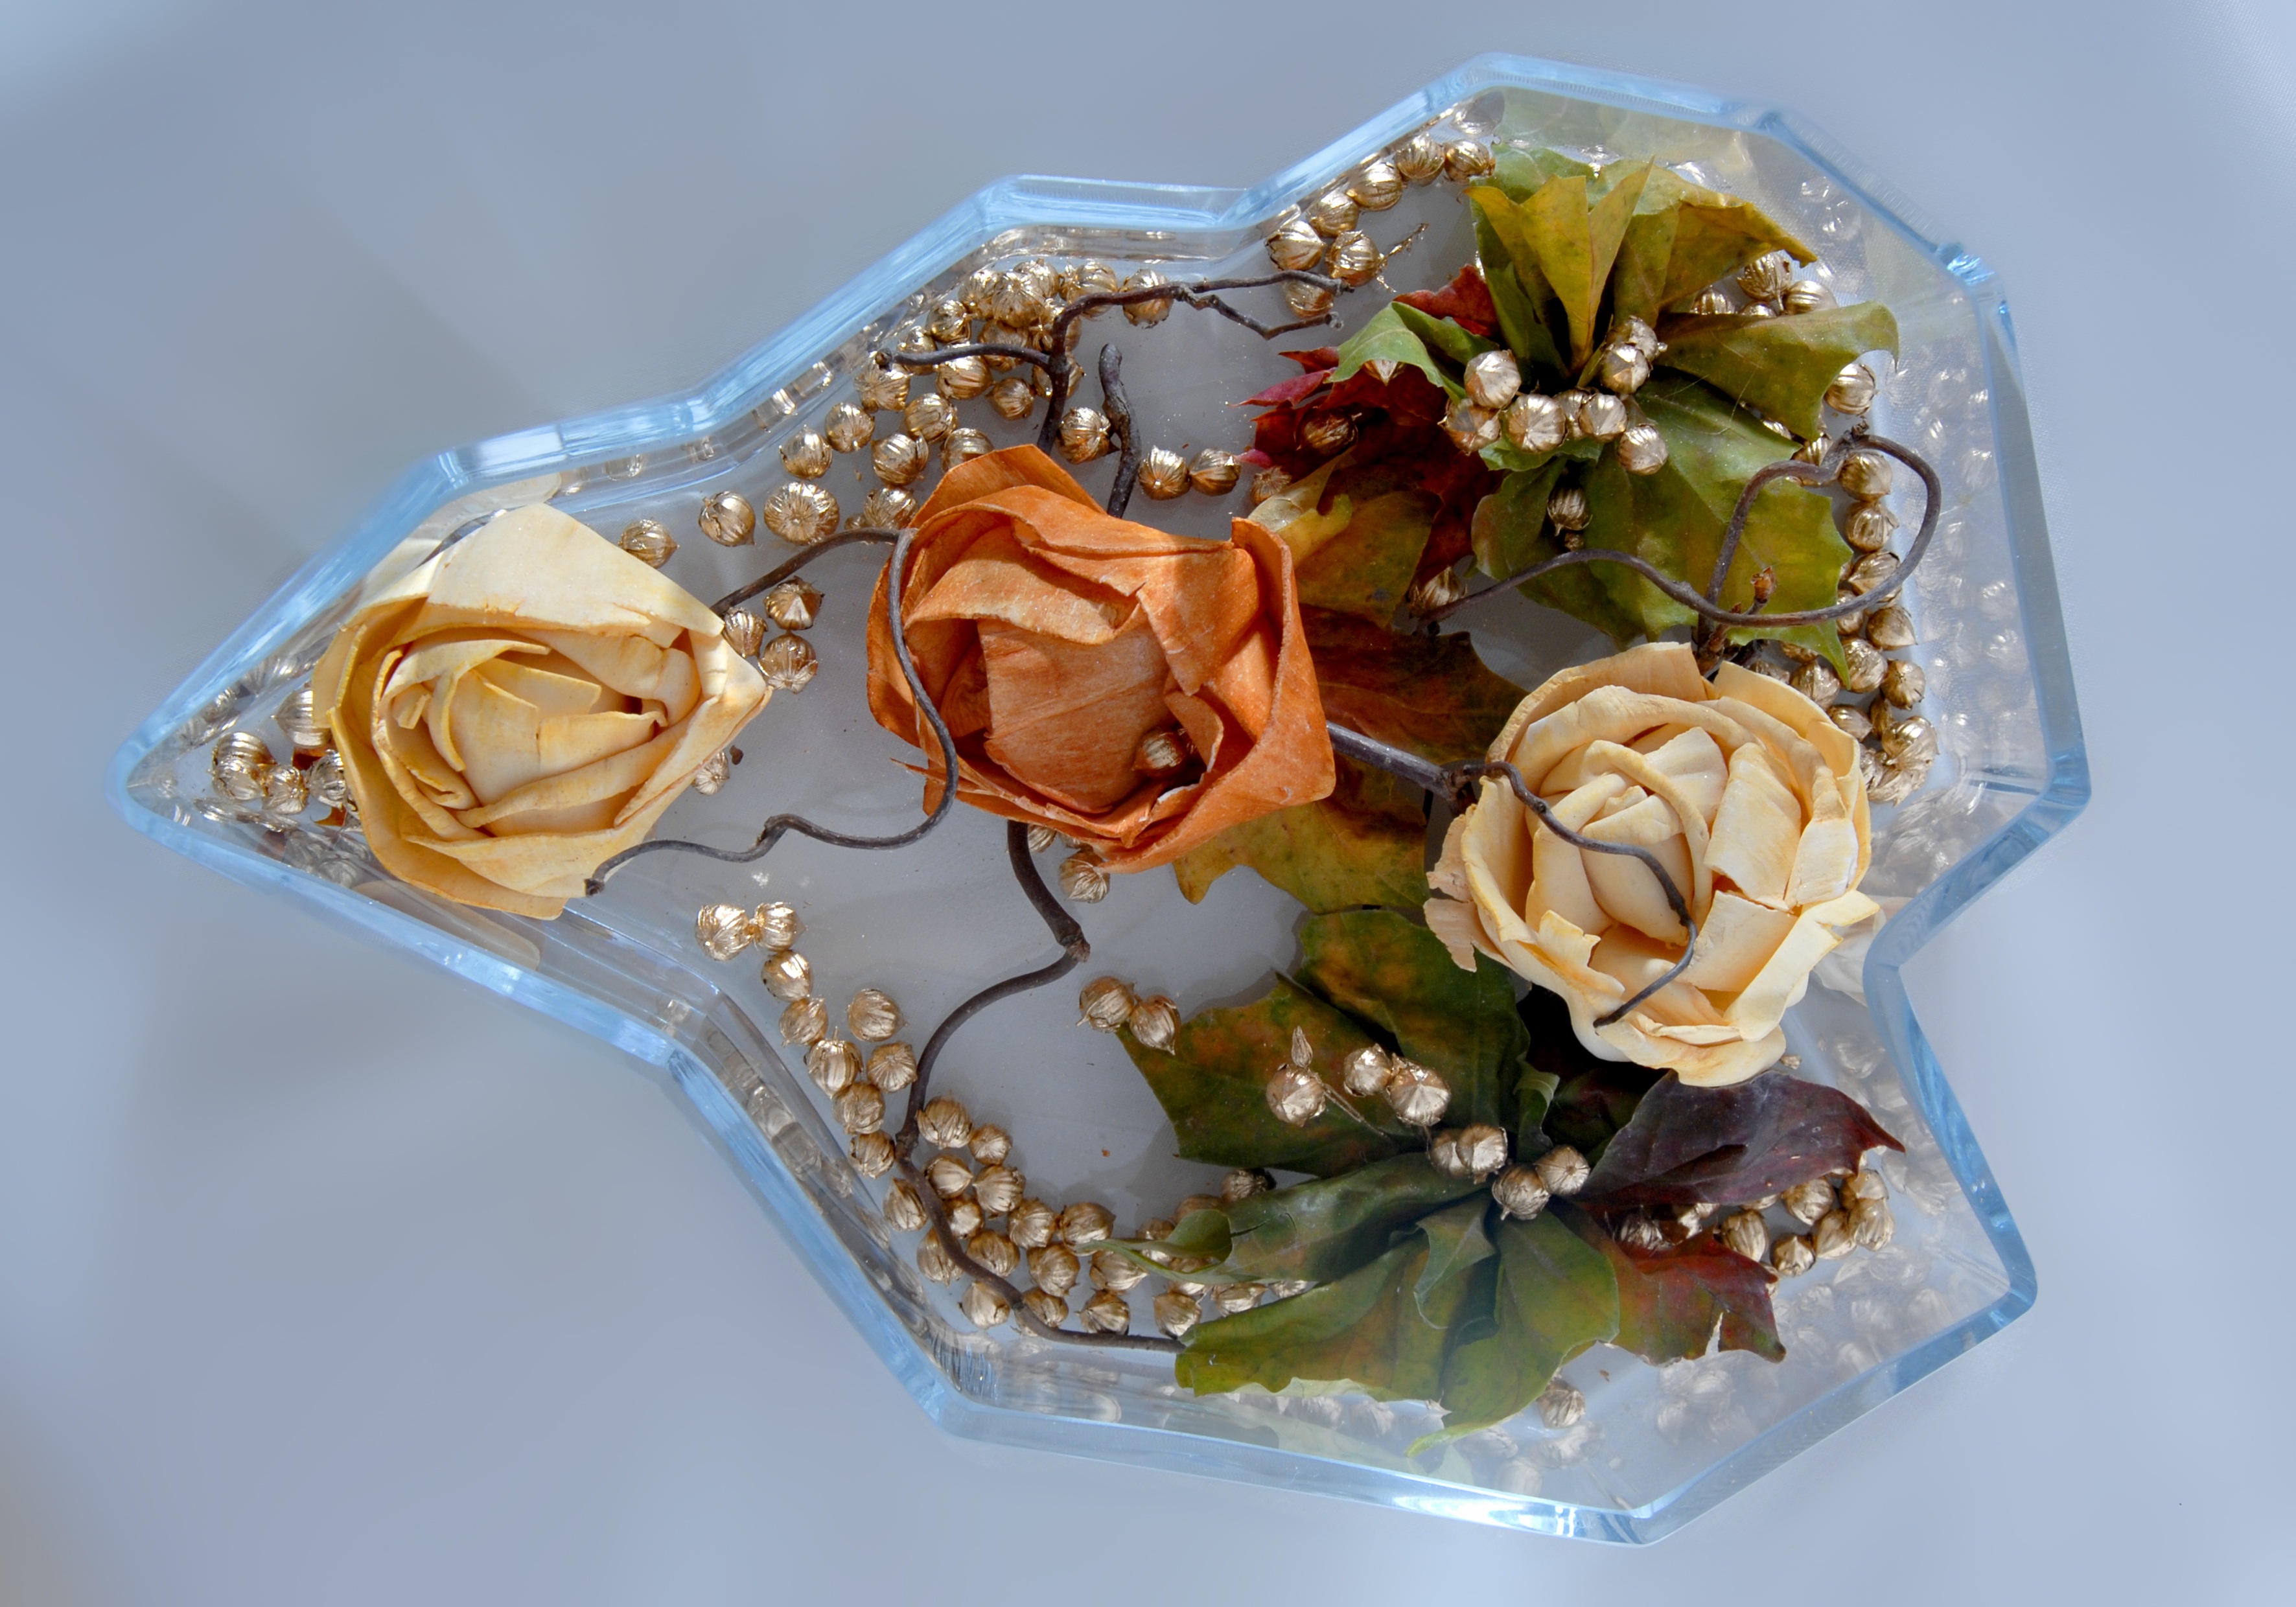
plant, flower, petal, decoration, roses, floristry, flowering plant, flower bouquet, floral design, land plant, flower arranging